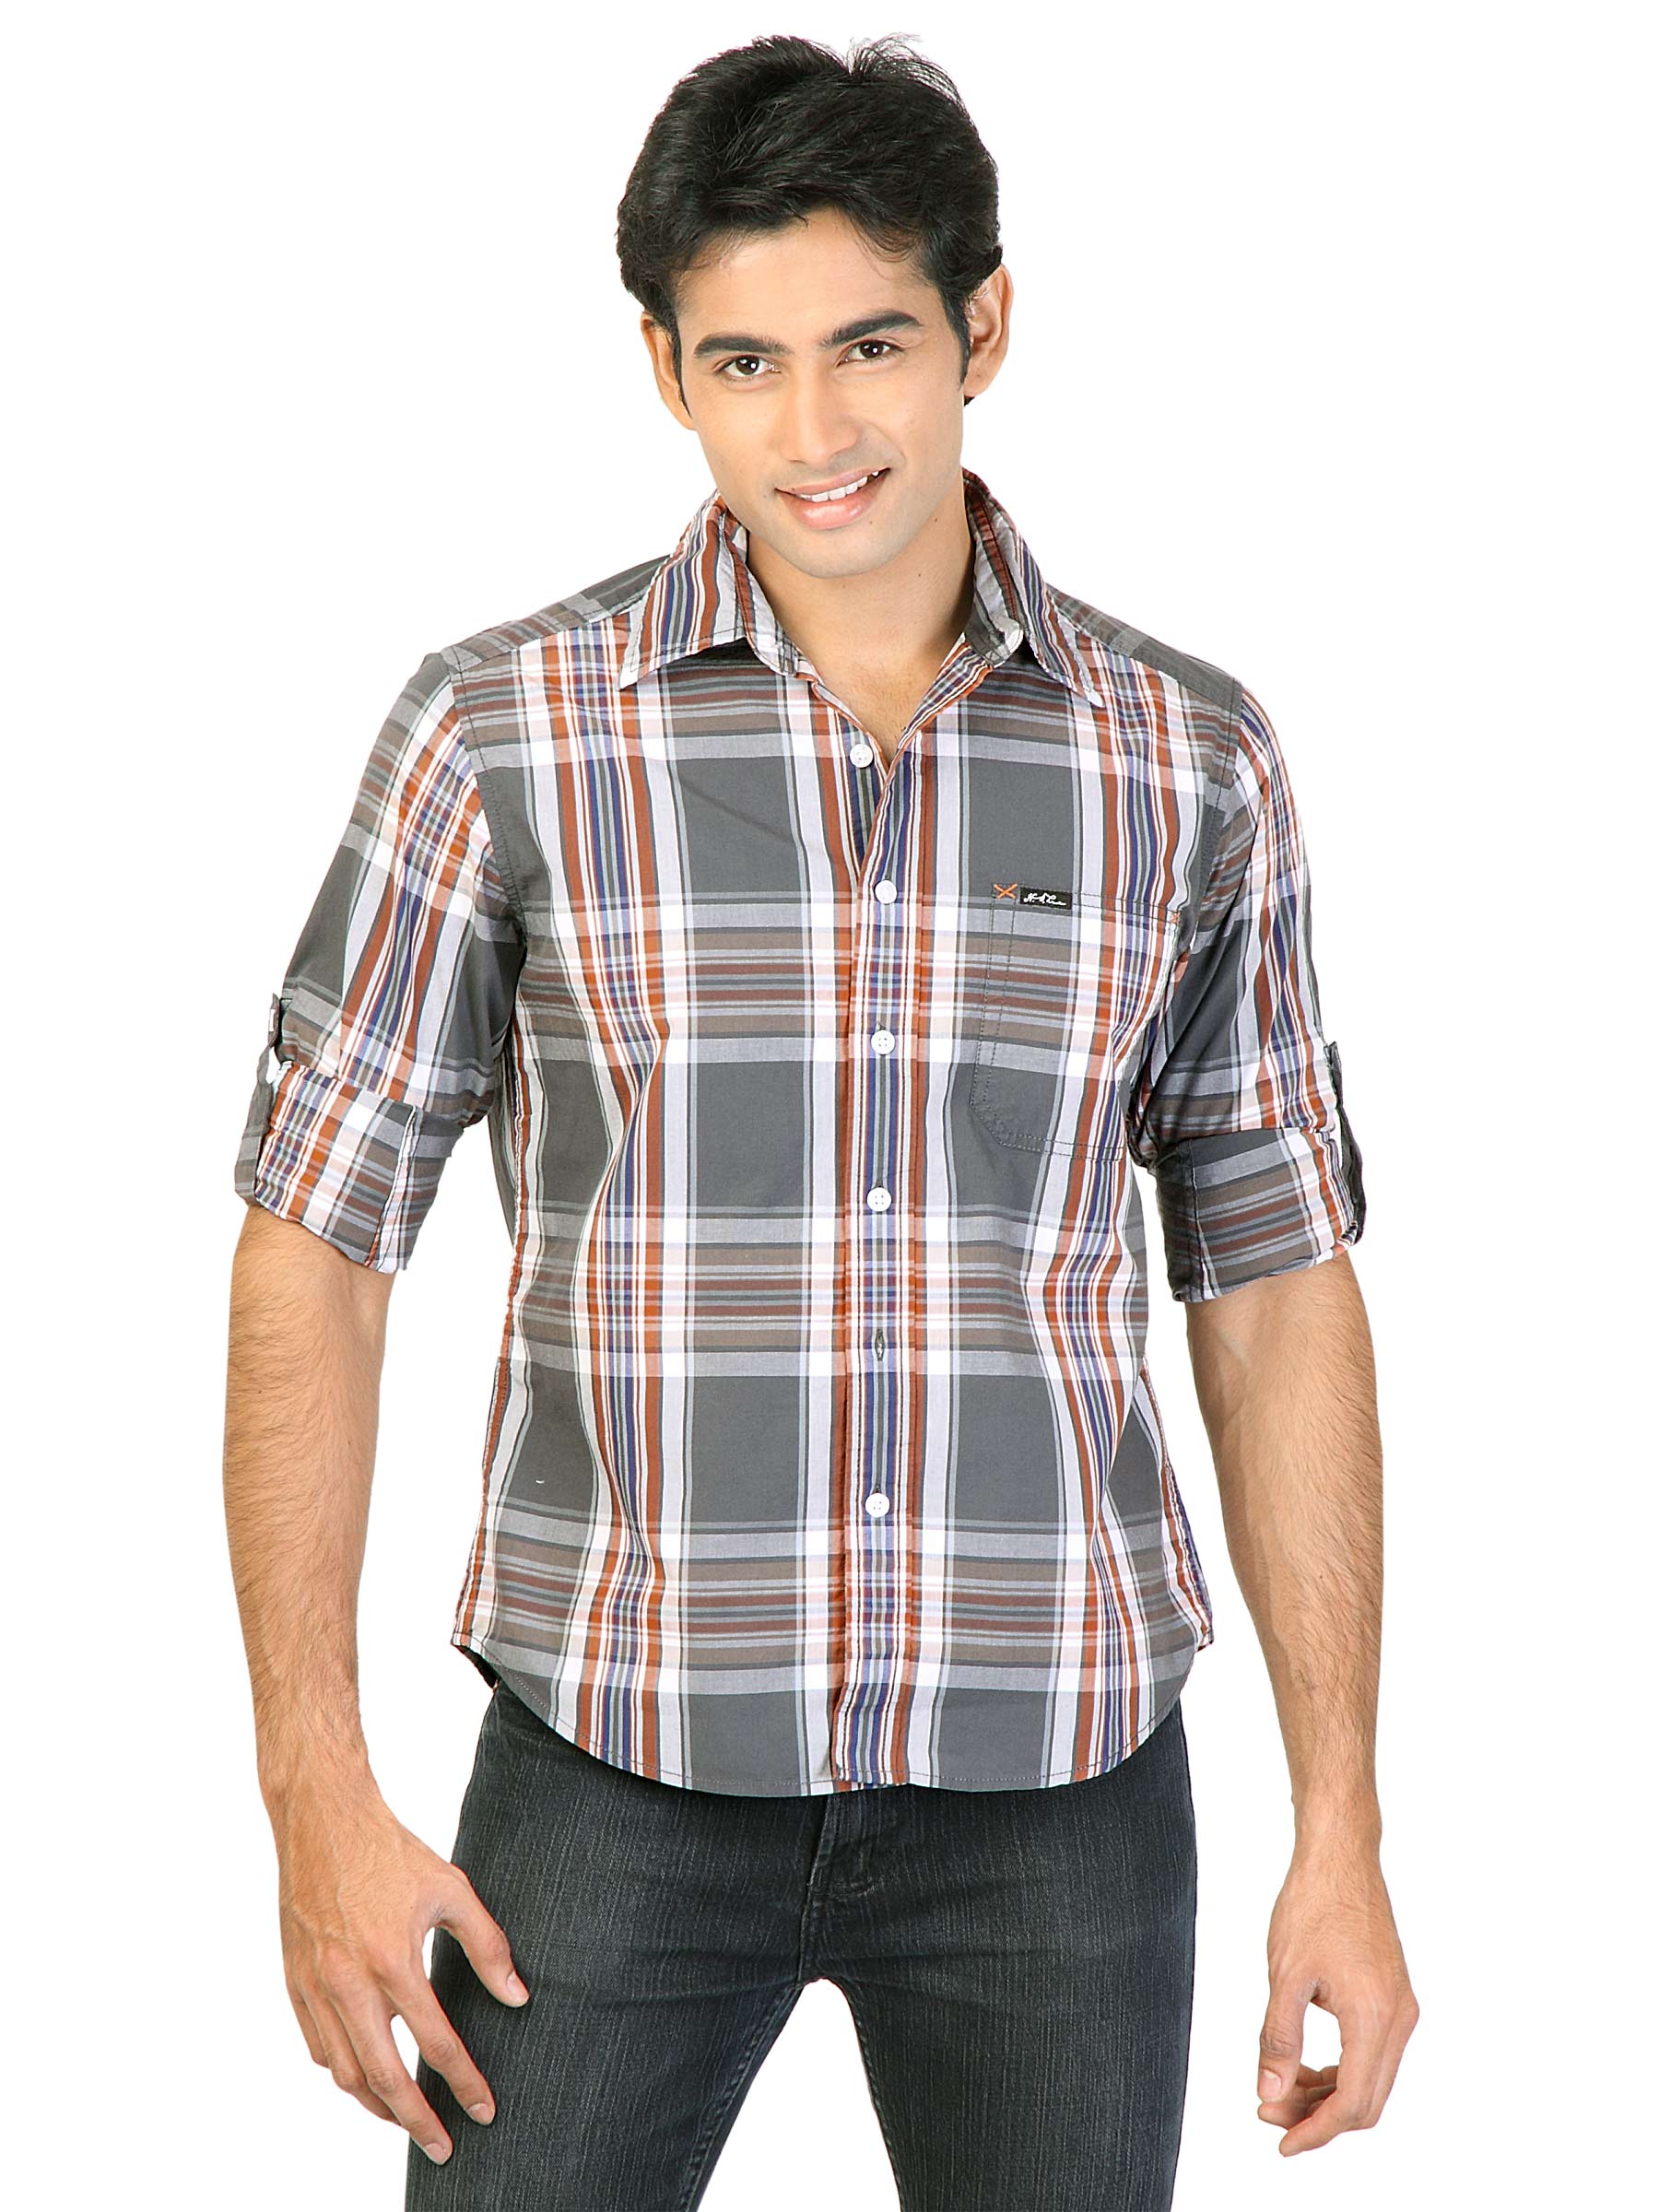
Lee Men Check Grey Shirts
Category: Apparel / Topwear / Shirts
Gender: Men
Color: Grey
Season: Fall 2011
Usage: Casual